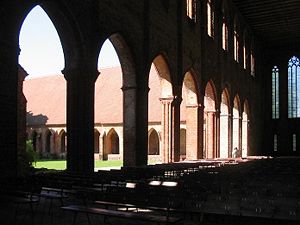
Johan 1. af Brandenburg / Arvedeling og efterkommere
Klosterkirken
Johan 1. af Brandenburg var fra 1220 til sin død markgreve af Brandenburg sammen med sin bror, Otto 3. også kaldet Otto den Fromme.